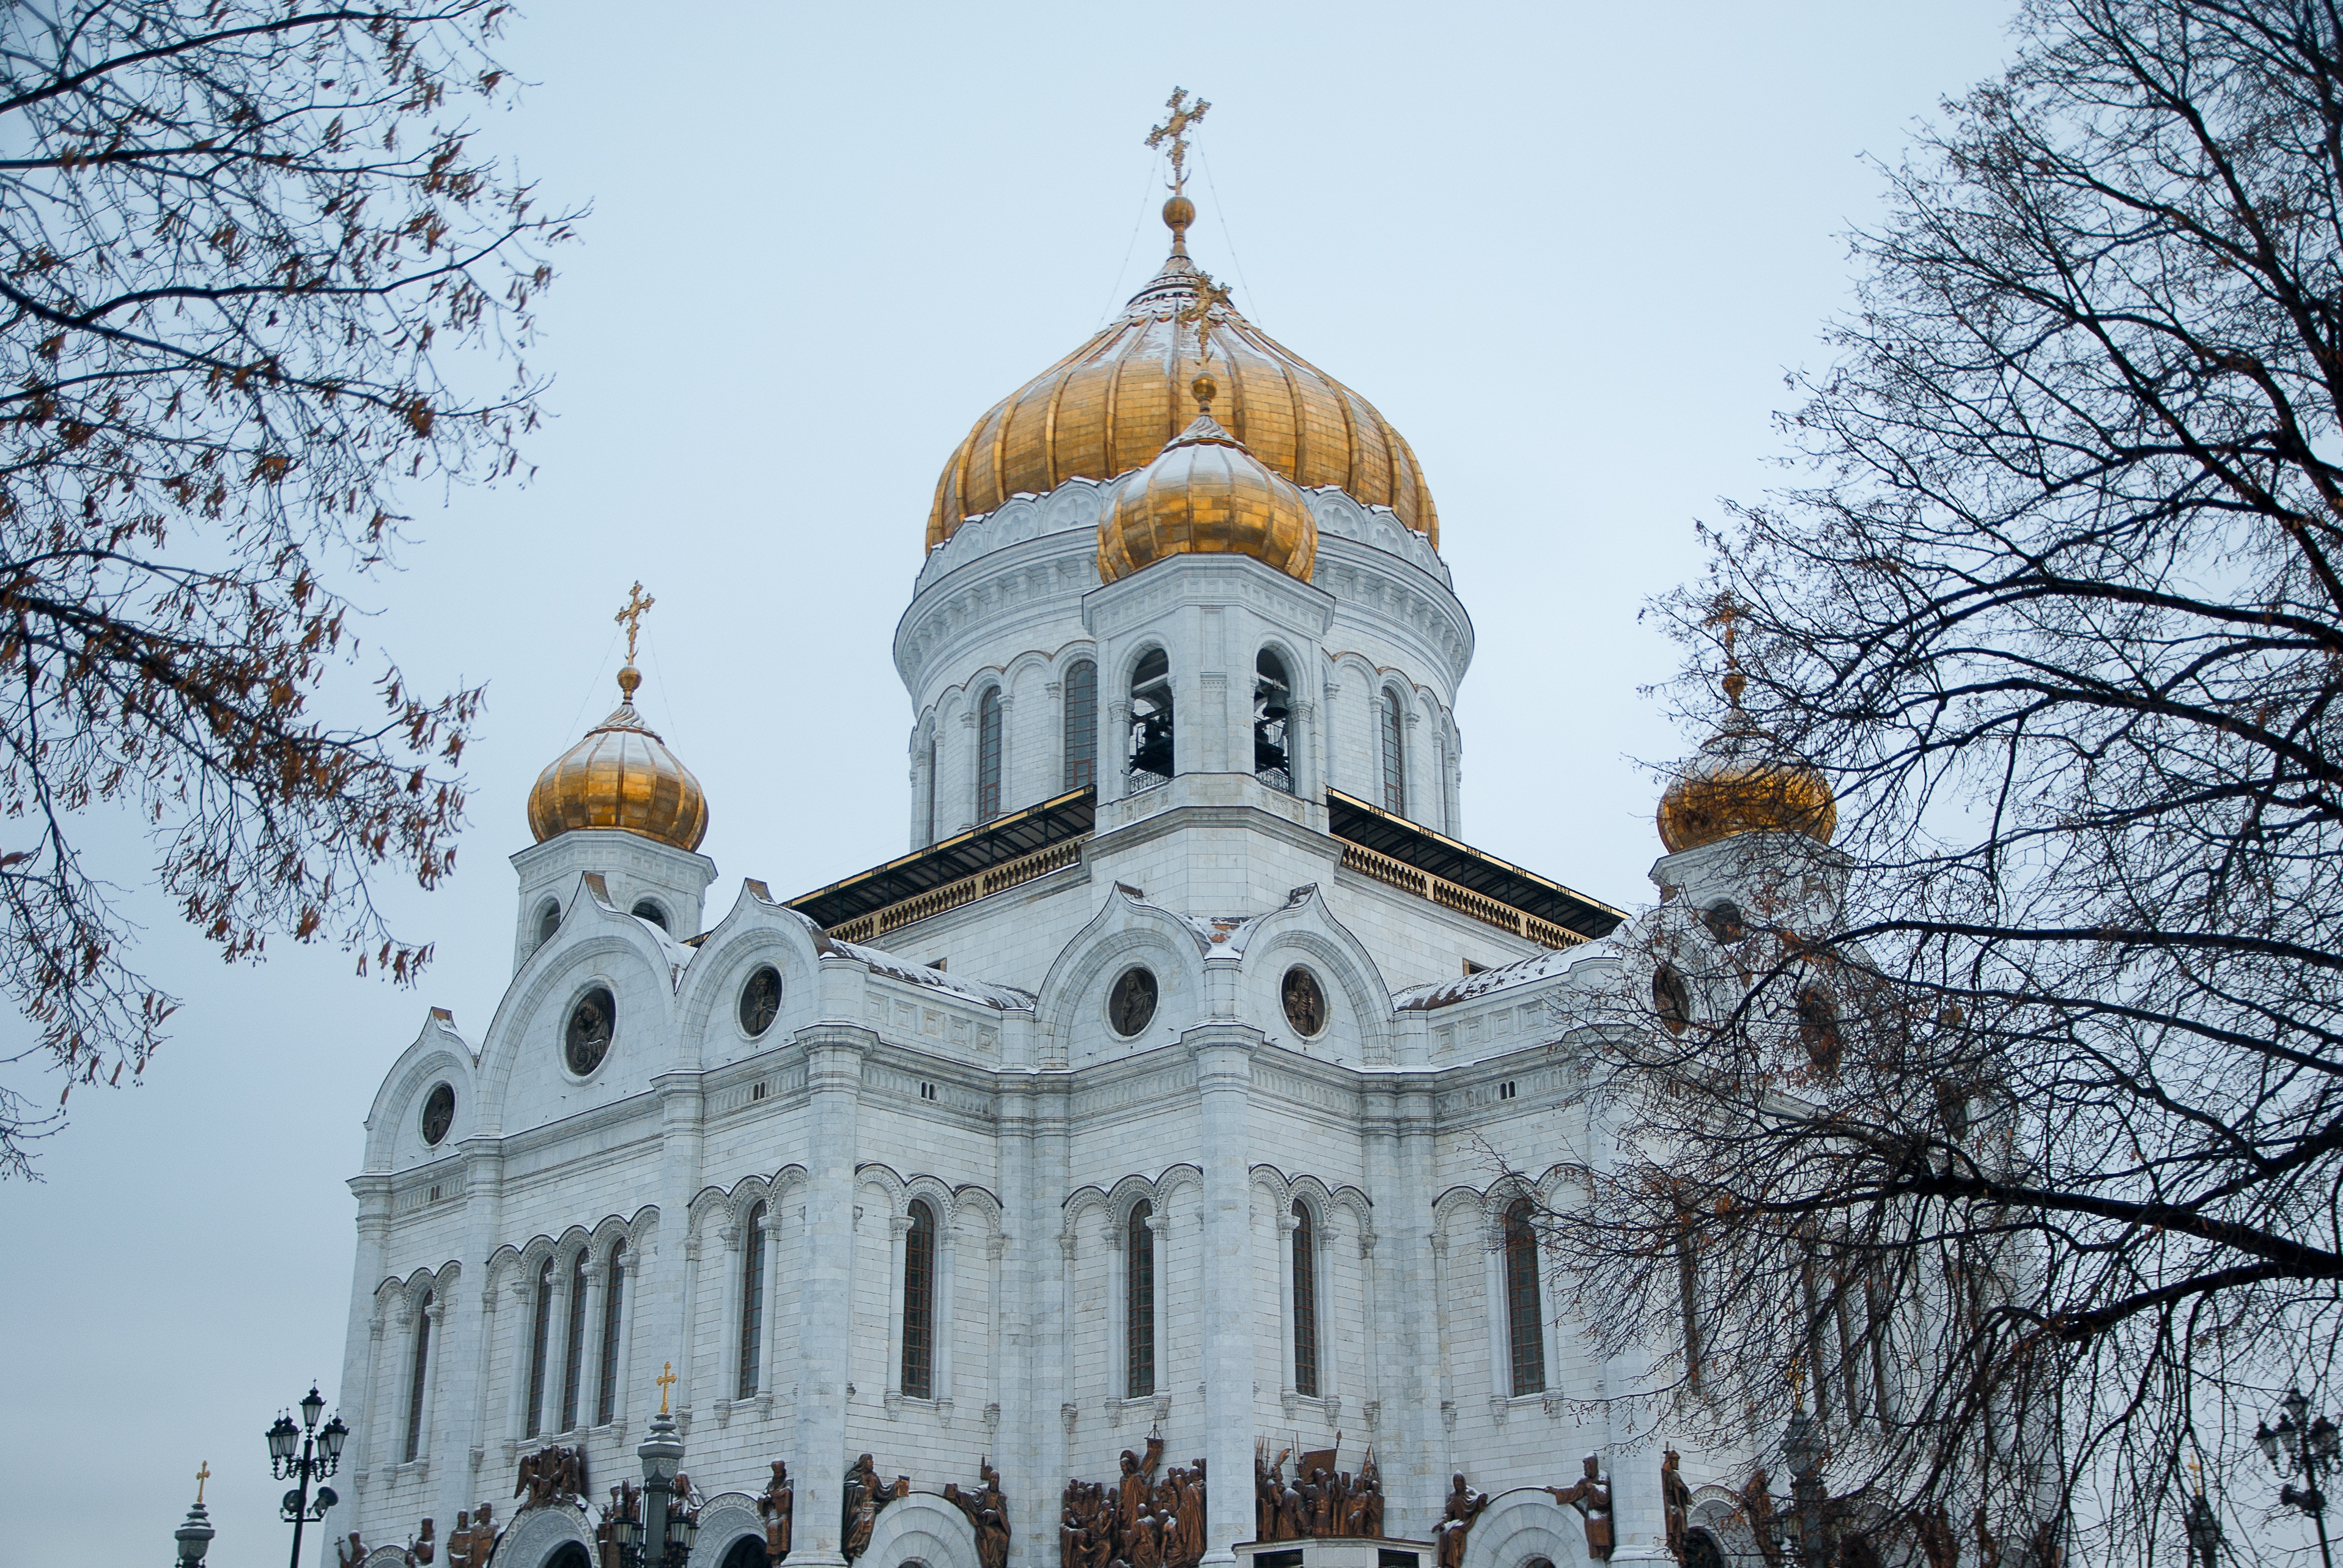
snow, winter, building, weather, church, cathedral, chapel, place of worship, spire, steeple, bulbs, monastery, moscow, orthodox, dome, gothic architecture, byzantine architecture